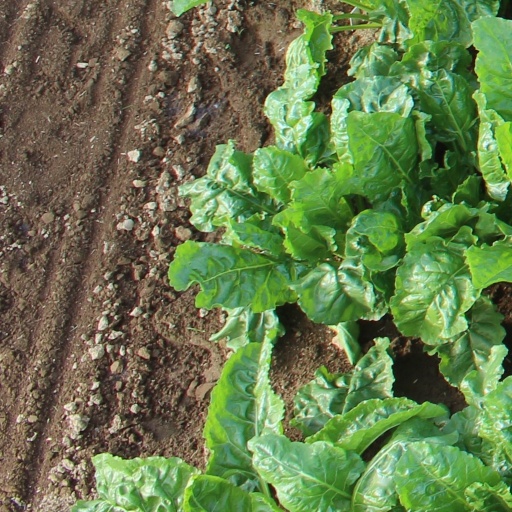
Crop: sugar beet